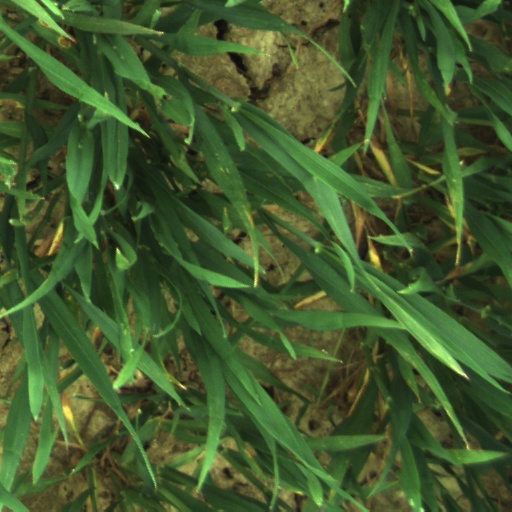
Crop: wheat